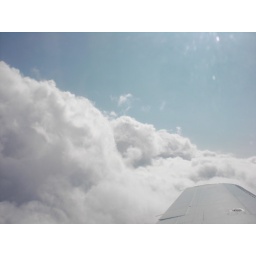
in the airplane looking out the window at the clouds